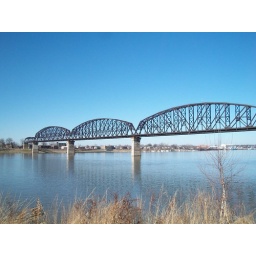
The big four bridge over the ohio river in Louisville Kentucky. Currently be turned into a pedestrian Bridge